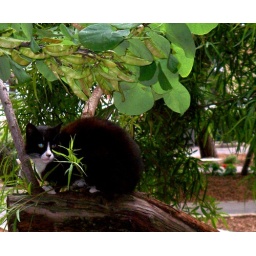
Cat in park at Rabat. Reminded me of my two black and white cats at home.